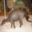
Label: dinosaur